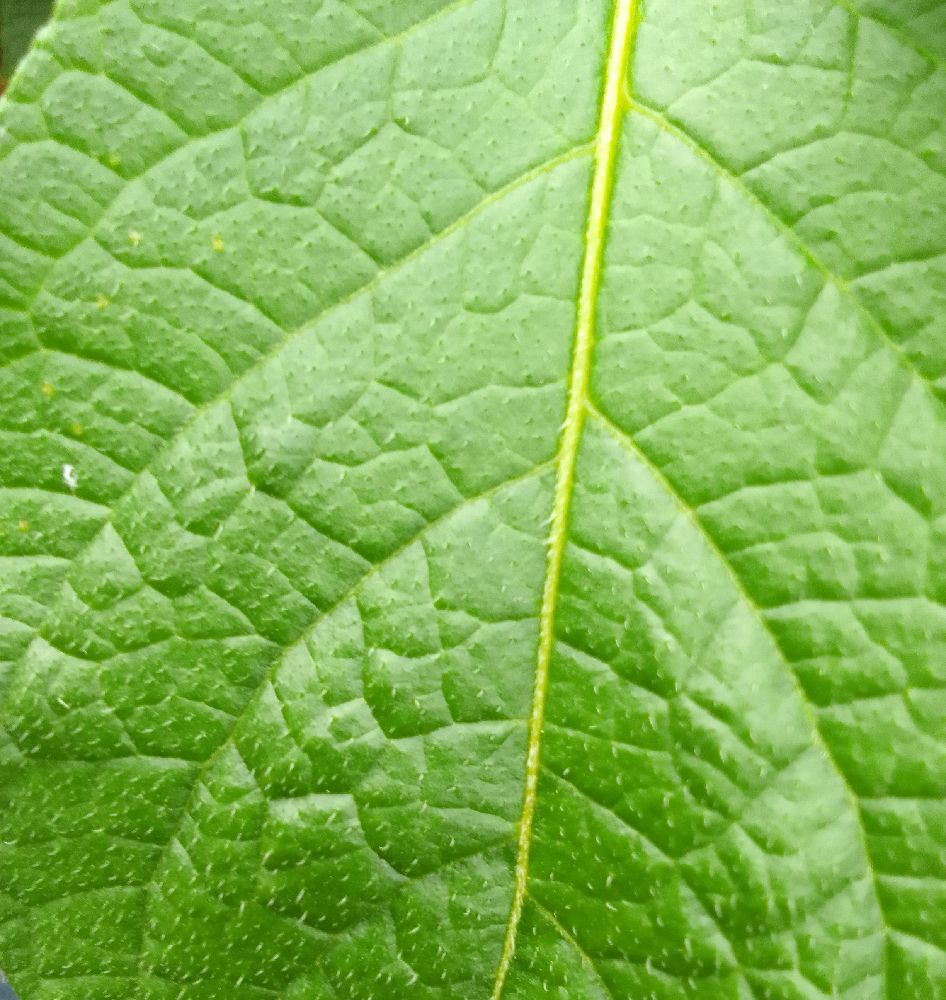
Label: Healthy